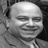
Emotion: happy